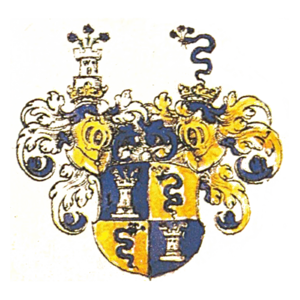
La famille Guerrini est une famille noble originaire de Toscane, Florence et Lombardie qui possédait le château de Linari dans la vallée du Lamone ainsi que le titre de comte de Linari.
La maison de Lynar est une famille noble florentine qui possédait le château de Linari dans la vallée du Lamone ainsi que les titres de comte de Linari, comte de Redern et prince de Lynar.